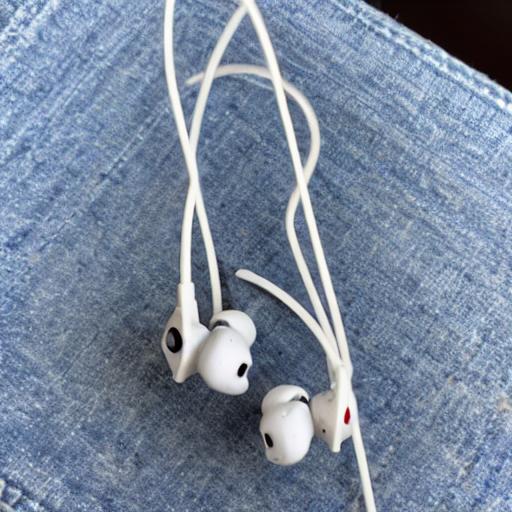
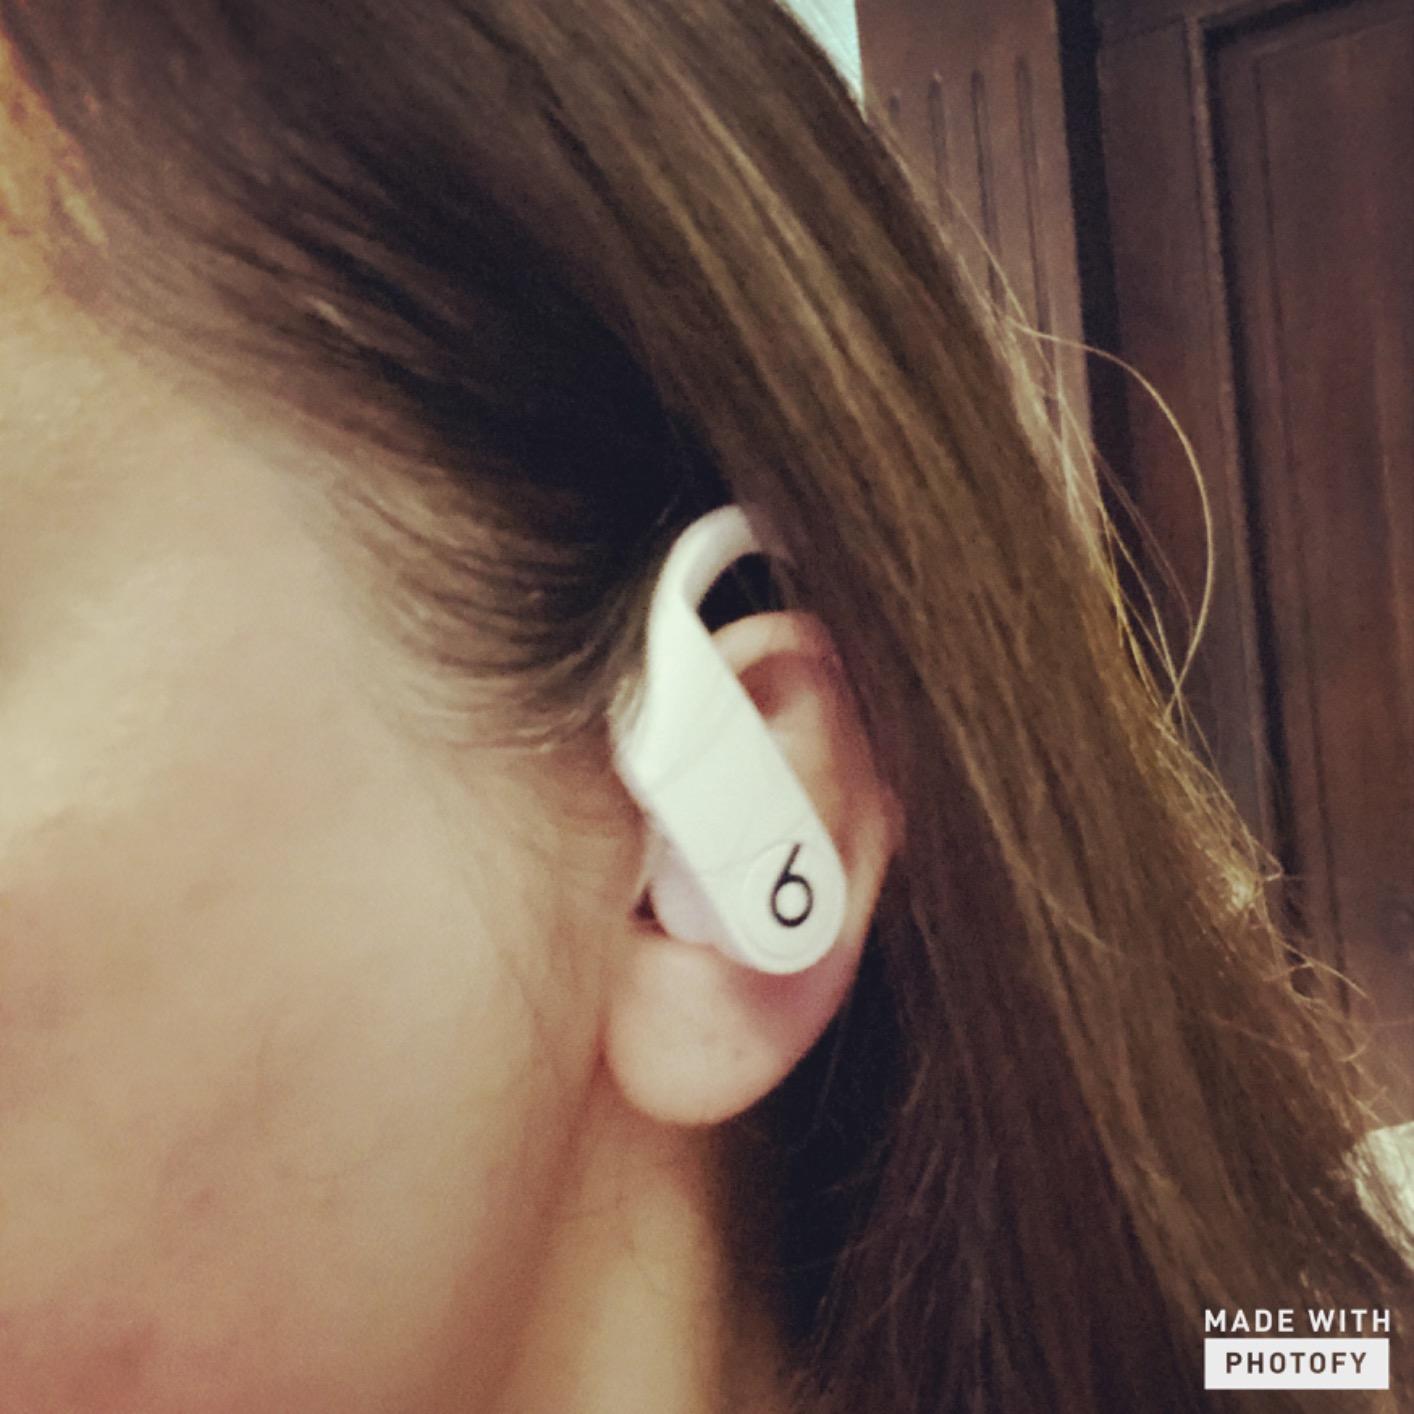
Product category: earbuds
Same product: no